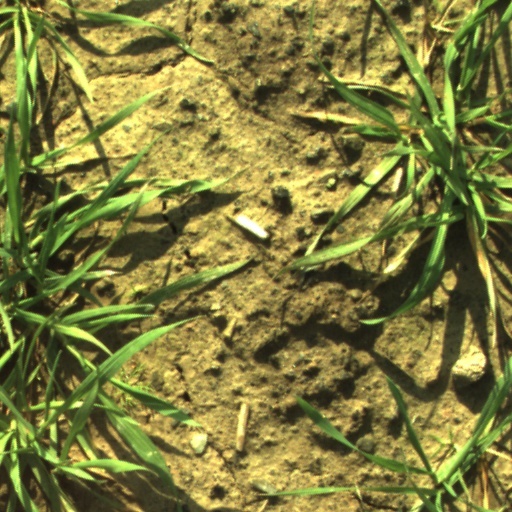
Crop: wheat